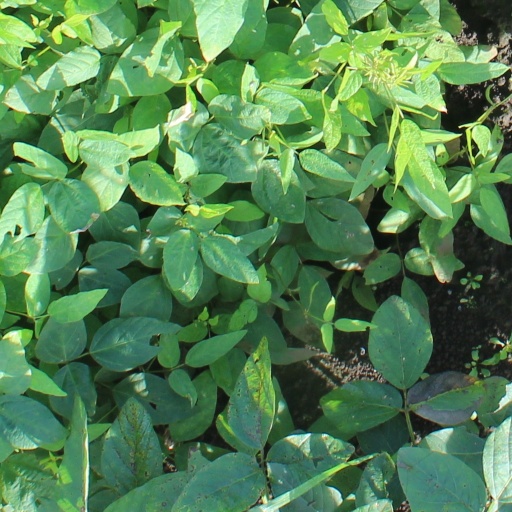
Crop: soybean